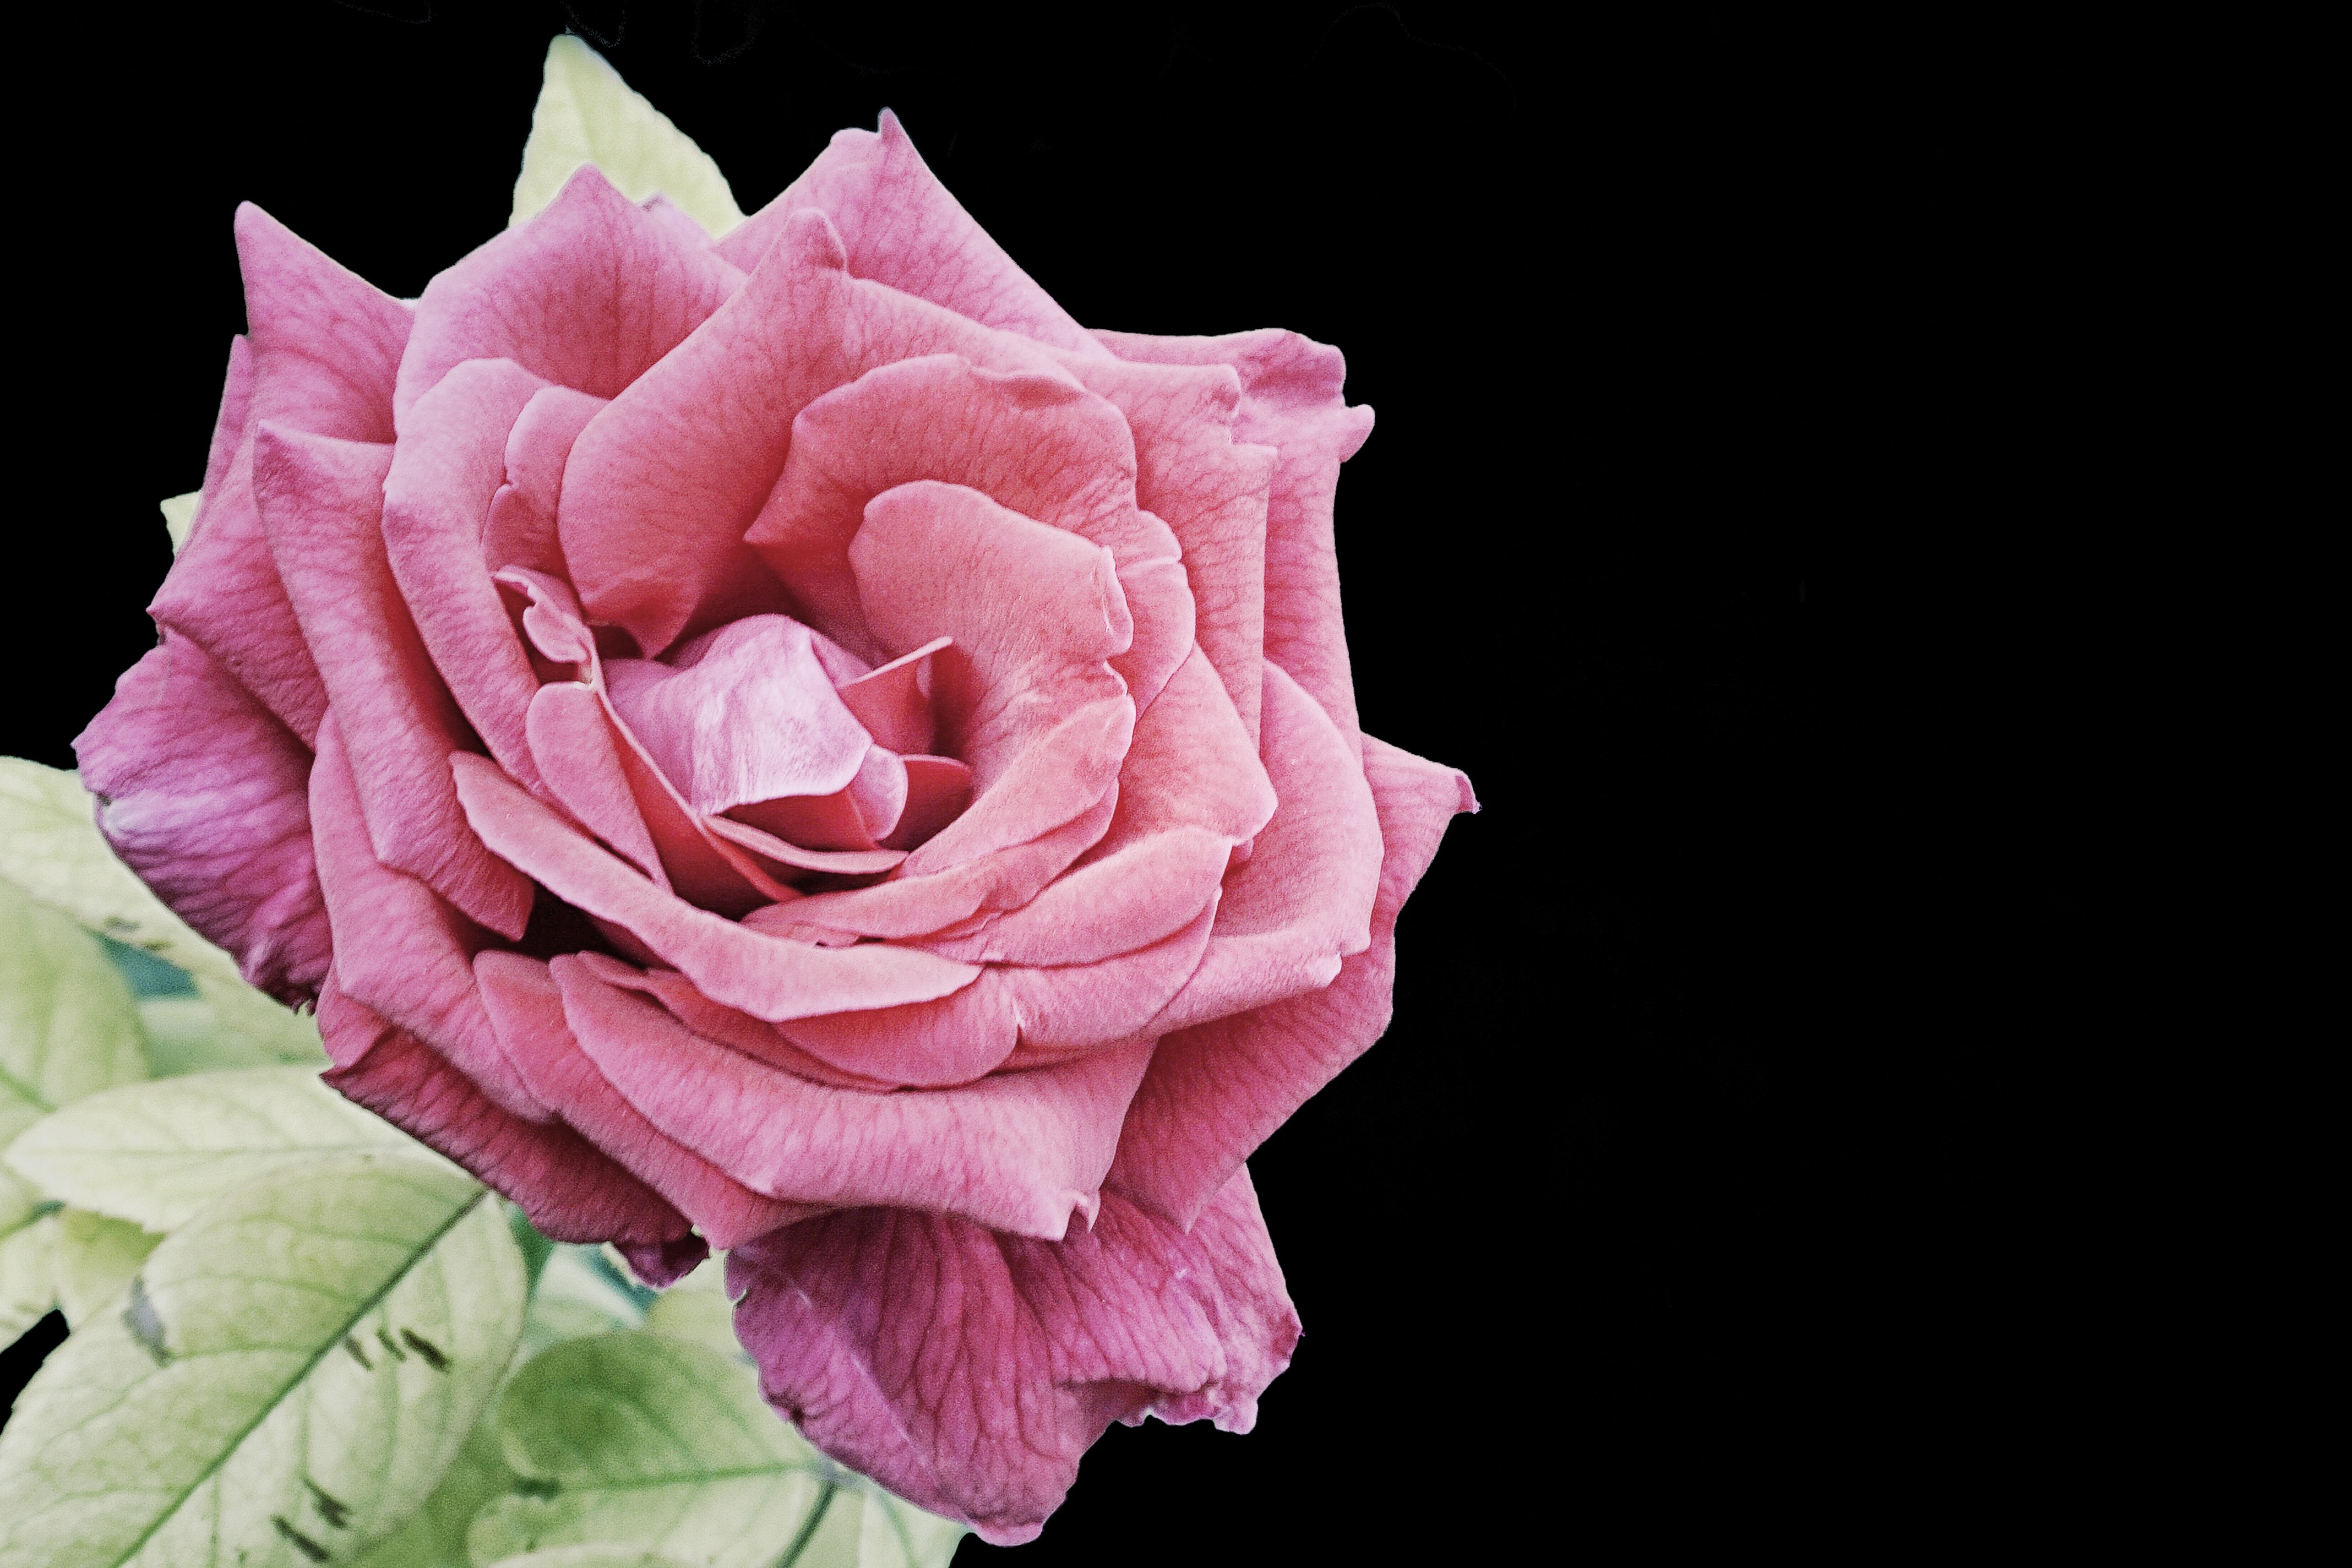
blossom, plant, flower, petal, bloom, rose, red, pink, red rose, floribunda, macro photography, rose blooms, flowering plant, garden roses, rose family, land plant, rosa centifolia, rose order